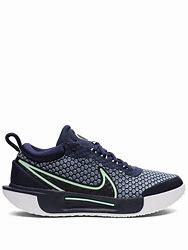
Brand: Nike
Model: Court